Siege of Namur (1695)

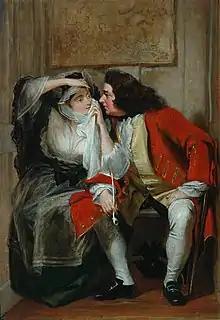
"Tristram Shandy"; Uncle Toby recounting the siege to Widow Wadman

The recapture of Namur was a major achievement for the Allies but Bouffler's energetic defence prevented them taking advantage of French weakness elsewhere, an achievement recognised by Louis promoting him to Field-Marshall. Due to a monetary crisis in England and the Bombardment of Givet neither side was capable of mounting an offensive in 1696 and serious fighting came to an end, although Louis made one final demonstration prior to the signing of the Treaty of Ryswick in September 1697.